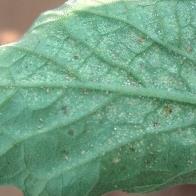
Crop: Tomato
Condition: mite-d